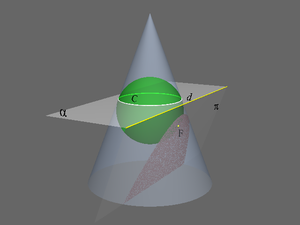
En mathématiques, le théorème de Dandelin, ou théorème de Dandelin-Quetelet ou théorème belge sur la section conique, est un théorème portant sur les coniques.